Answer in natural language. How many DiningTables are visible in the scene? Choose between the following options: 0, 4, 3, 1 or 2
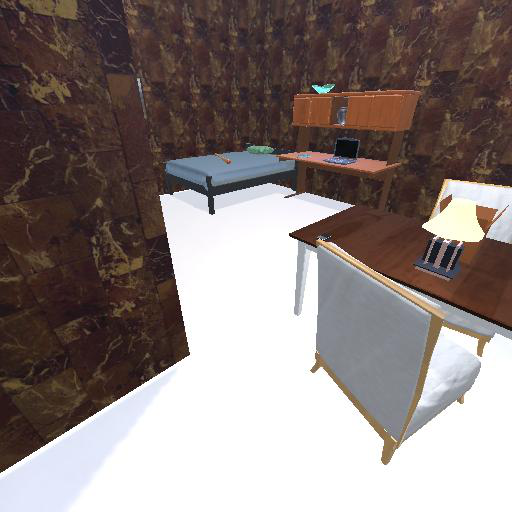
<answer>1</answer>